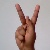
The image shows a hand gesture representing the letter 'K' in Indian Sign Language.